2006 Oklahoma Sooners football team

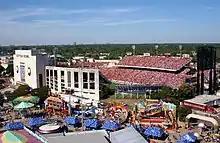
2006 Red River Rivalry viewed from the Ferris wheel of the State Fair of Texas.

The teams alternate home and away each year, and this year the Sooners played host. They occupied the bench under the press box and wore their red home jerseys while Texas wore their all-white road uniform. The stadium, as usual, was split down the 50-yard line with Sooner fans sitting on the south side of mid-field. The division is visually striking and the difference in crowd noise levels from one end of the stadium to the other almost always has a direct impact on the game.